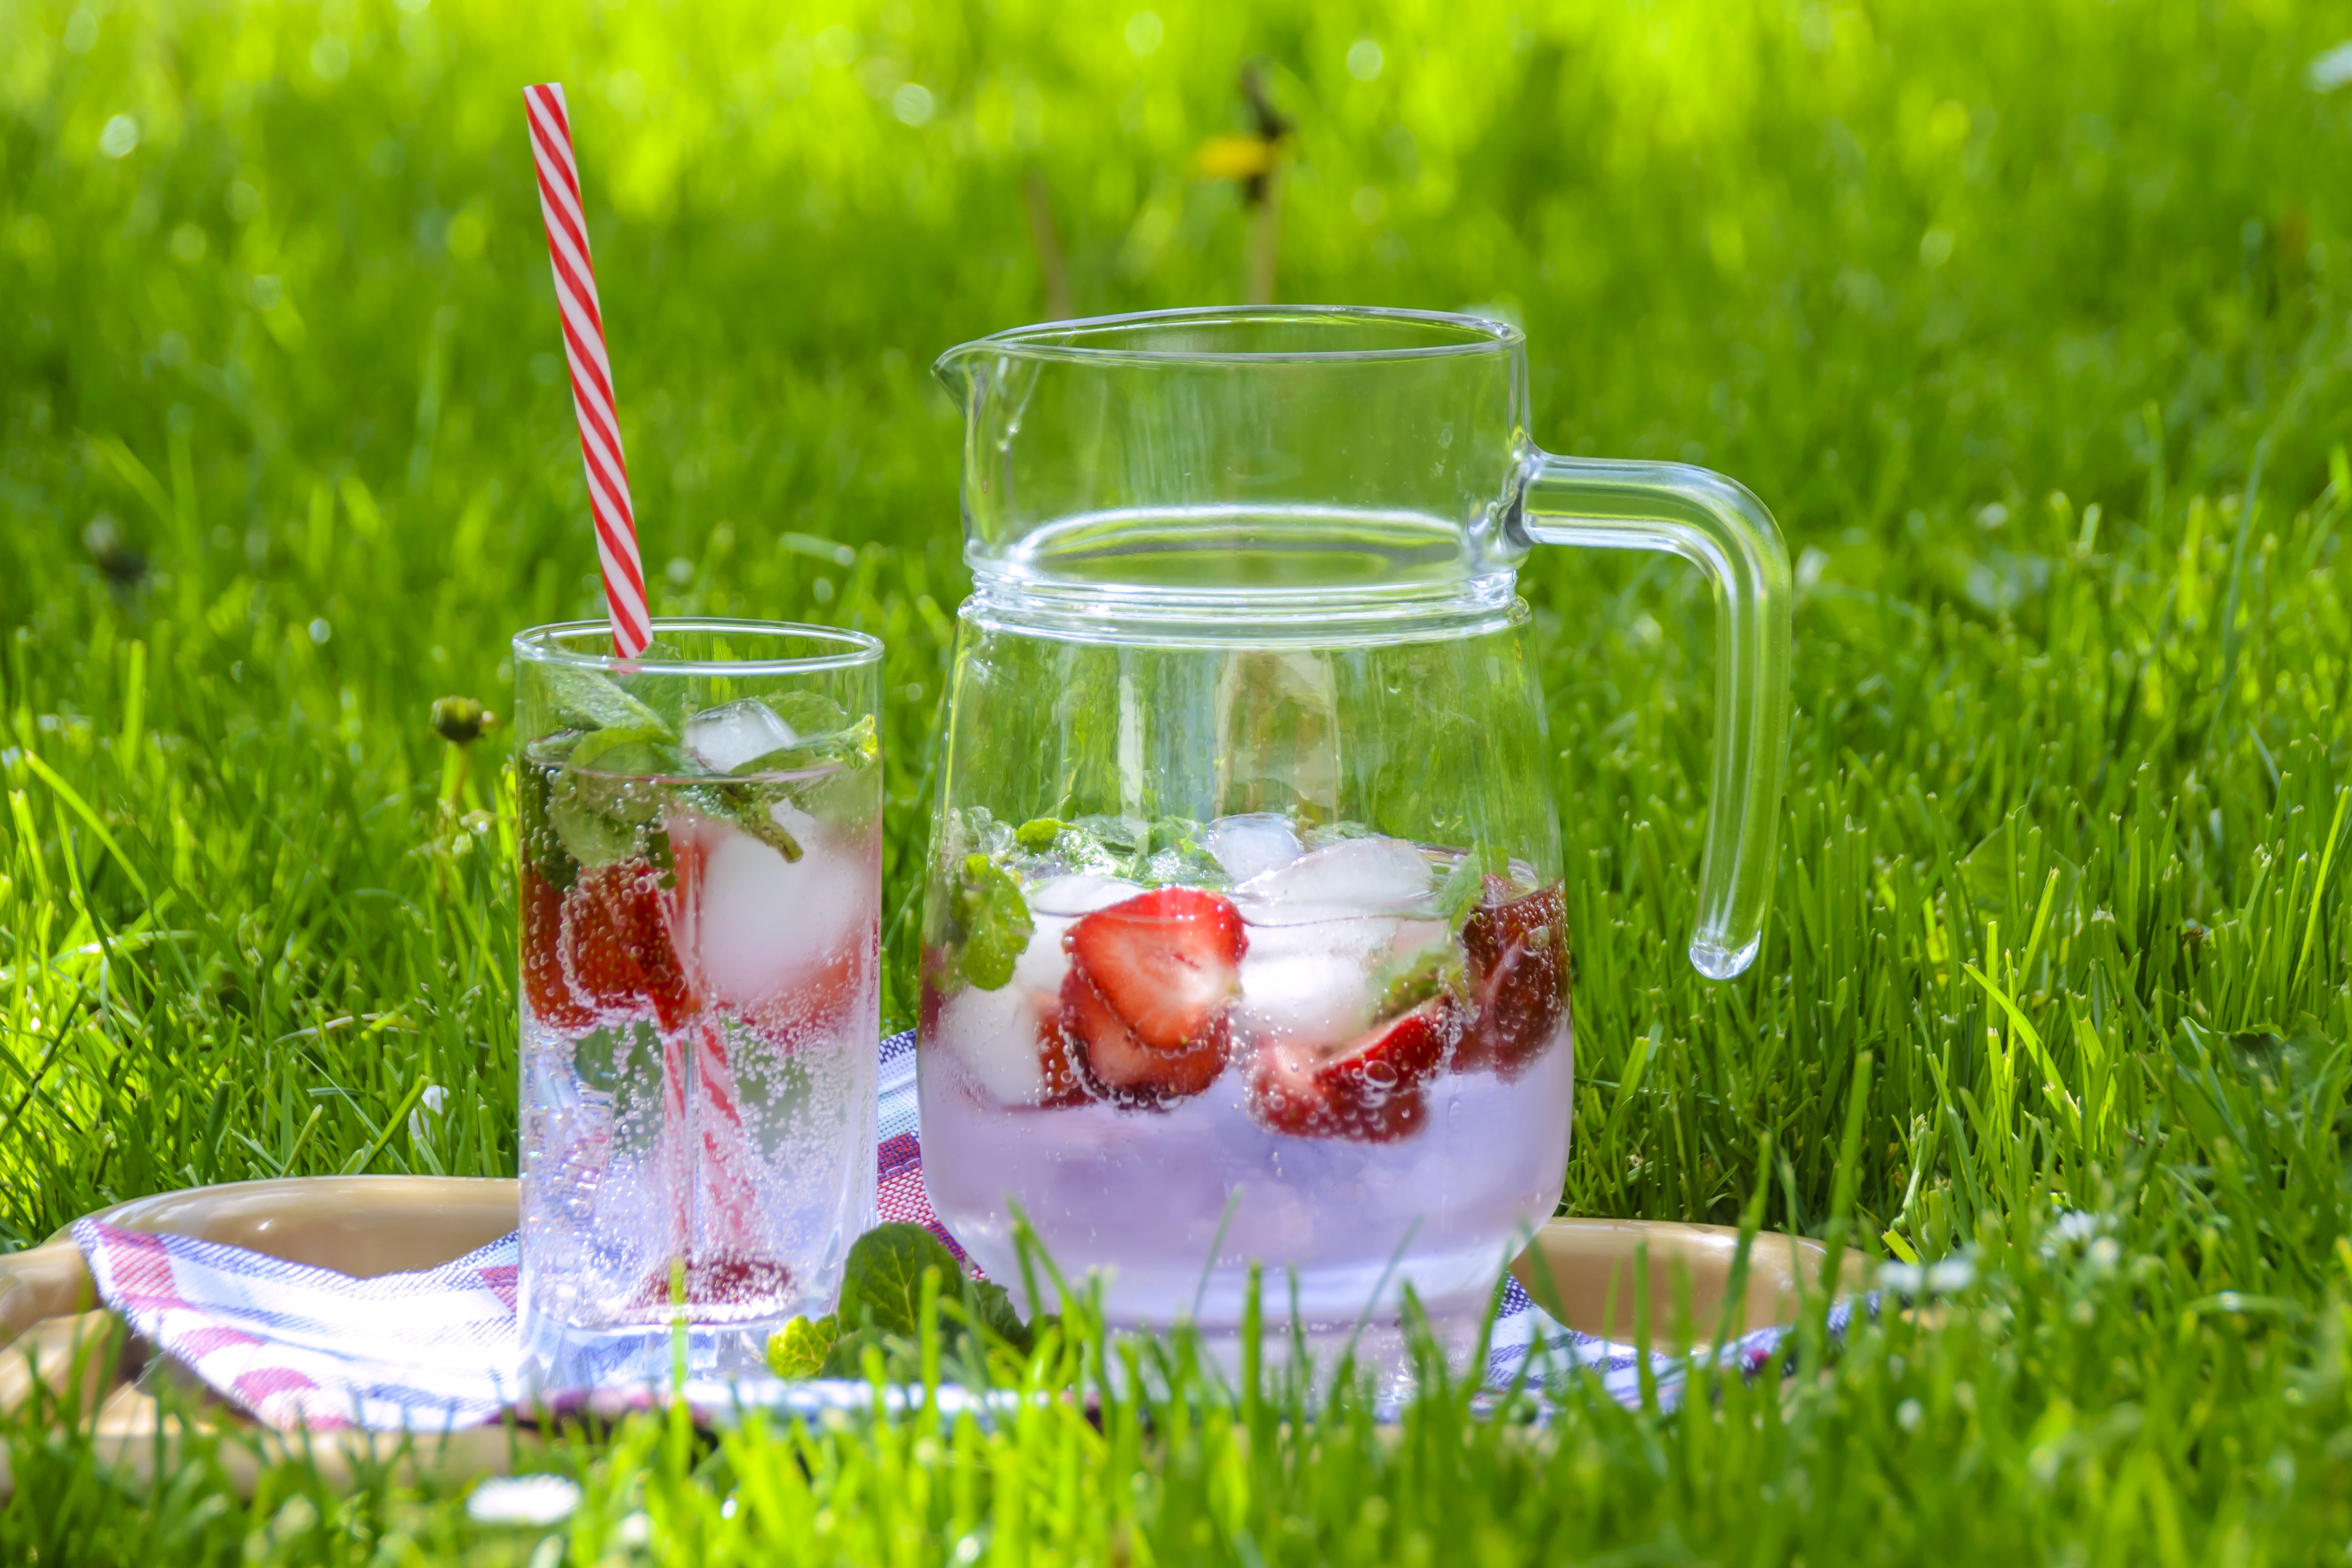
grass, plant, fruit, berry, tube, glass, summer, ice, meal, food, green, red, produce, holiday, glow, drink, garden, leisure, breakfast, mint, strawberry, smoothie, jug, mineral water, picnic, relaxation, happiness, cool, refreshment, bubbles, event, strawberries, the sun, fruit tea, strawberry drink, grass lawn, grass family